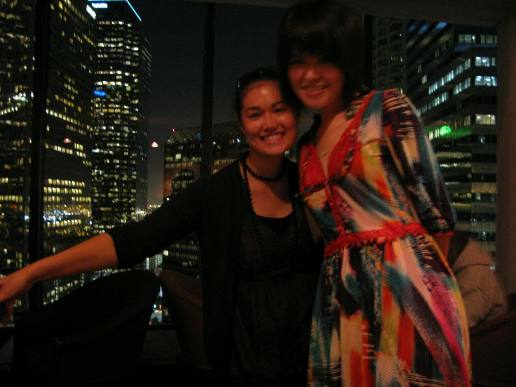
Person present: Yes